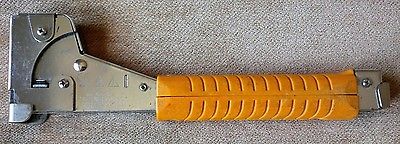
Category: stapler